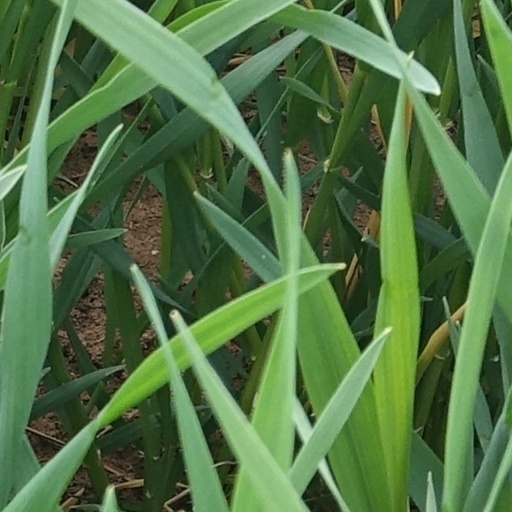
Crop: wheat